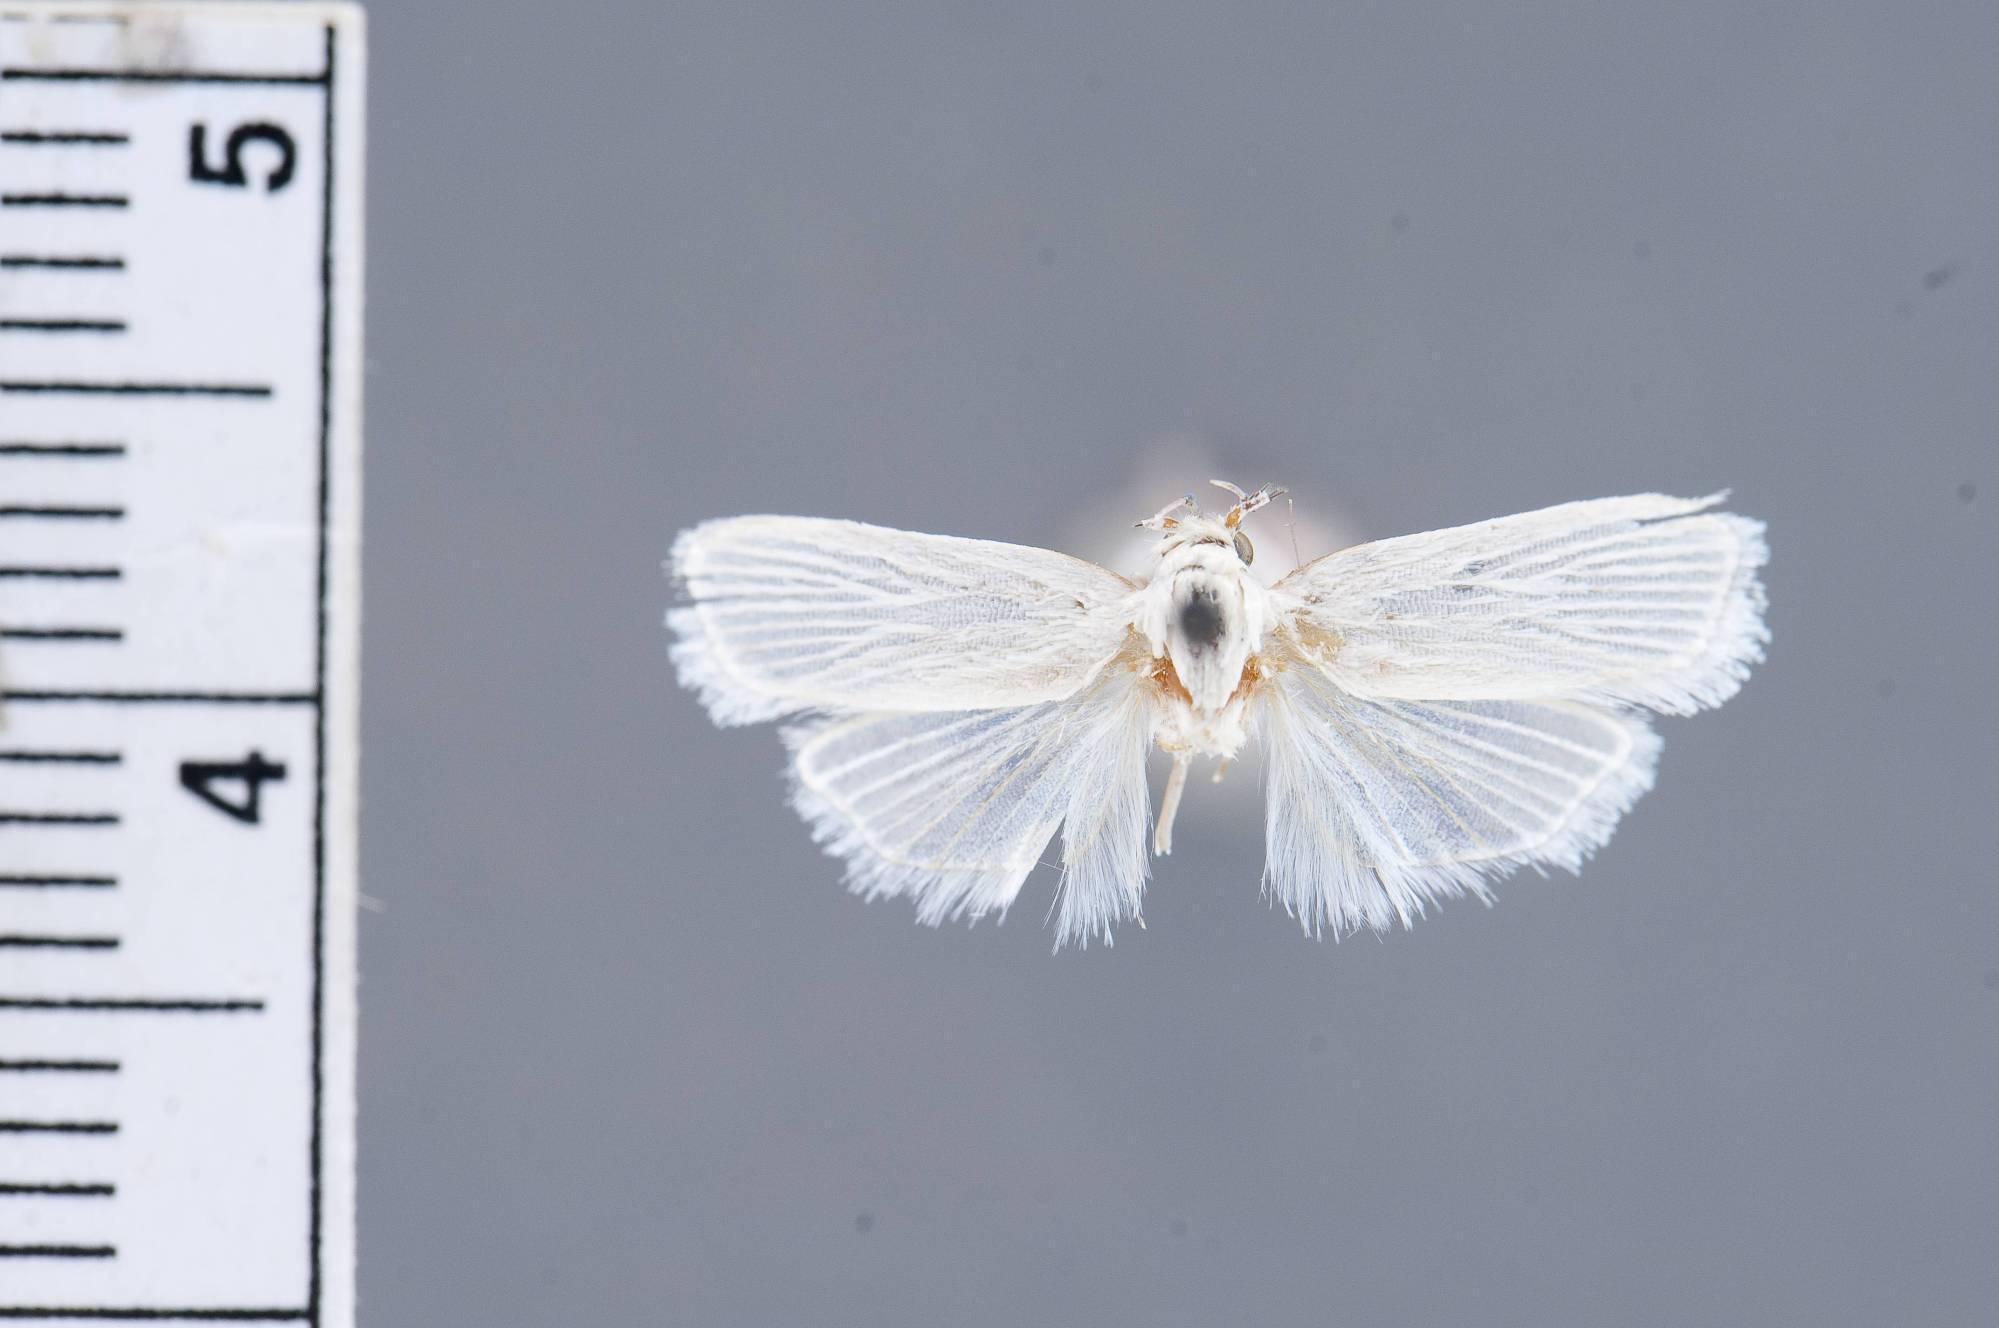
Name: Metathrinca iridostoma
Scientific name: Metathrinca iridostoma Diakonoff, 1968
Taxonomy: Animalia, Arthropoda, Insecta, Lepidoptera, Glossata, Xyloryctidae, Xyloryctinae
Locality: Luzon, Mt. Makiling, Philippines
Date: [Not Stated]